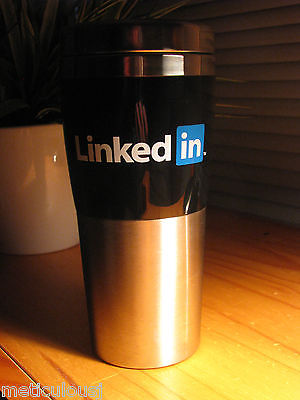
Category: mug